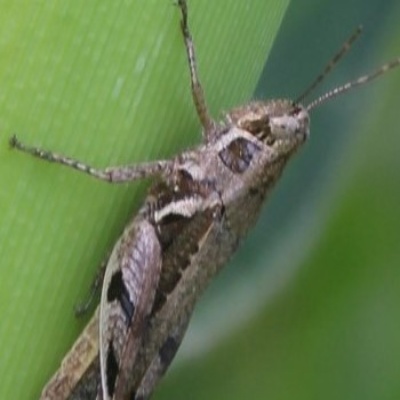
Crop: Maize
Condition: grasshoper